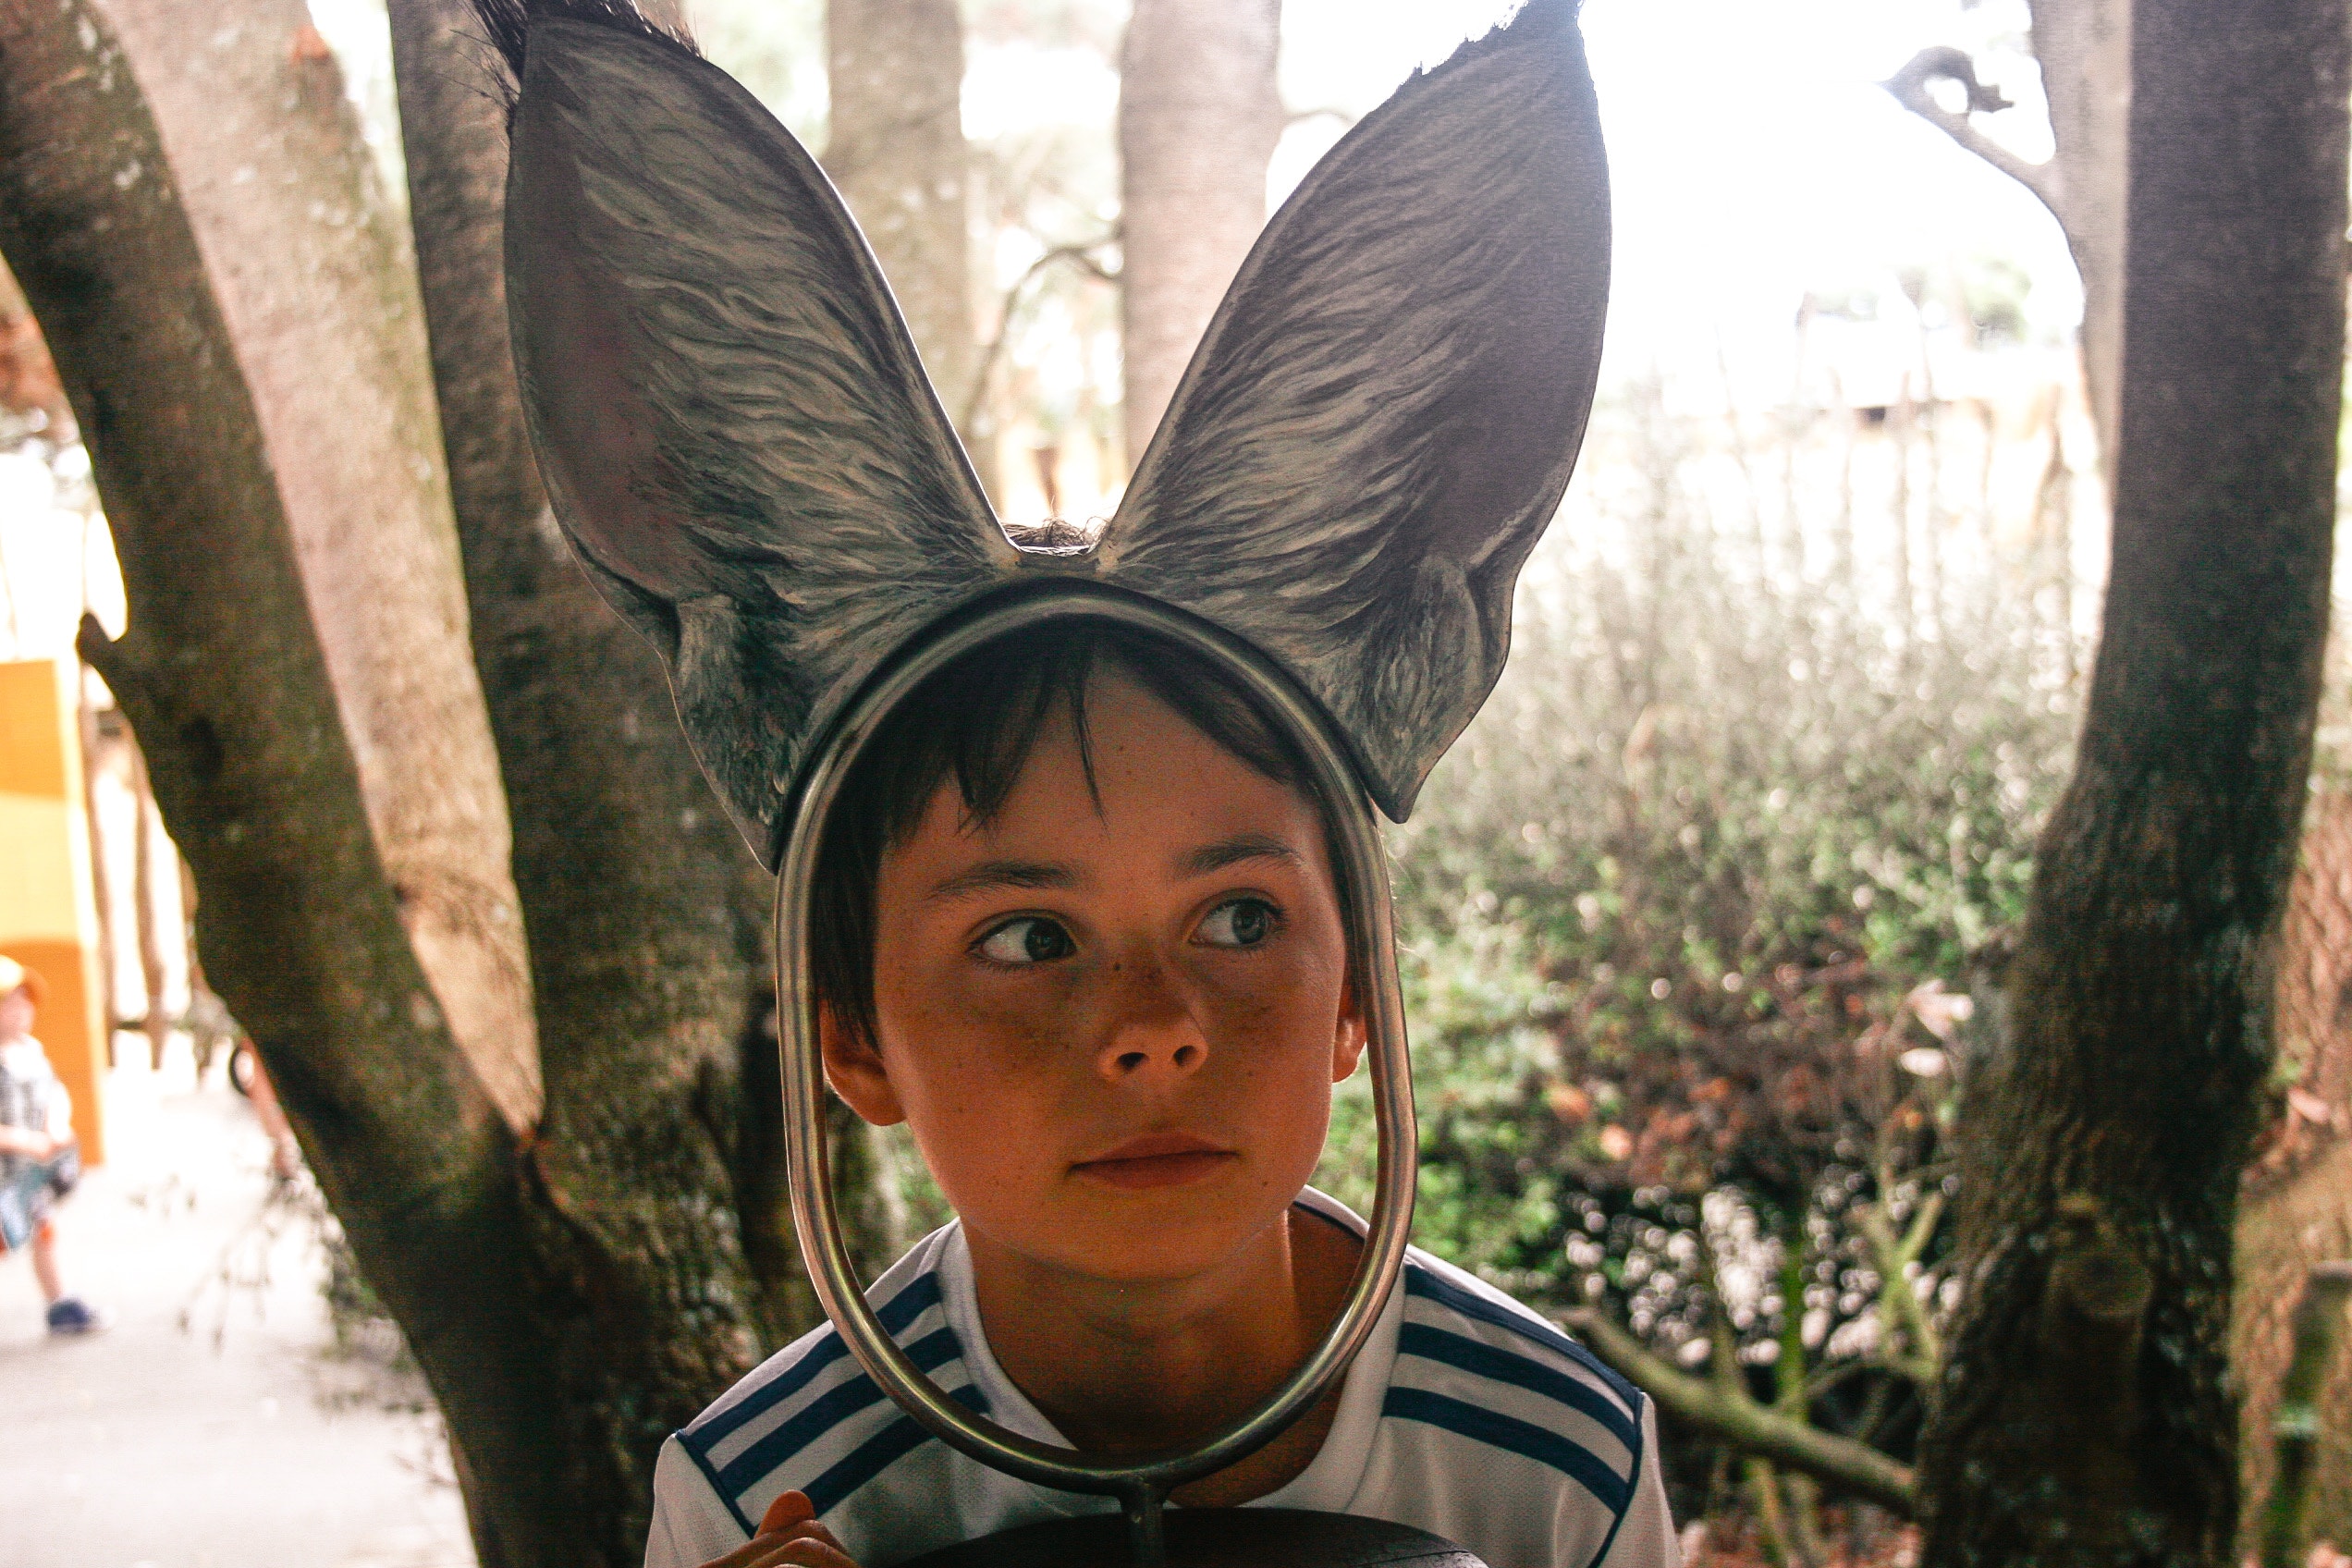
face, people, head, ear, child, smile, fawn